Lotherton cum Aberford

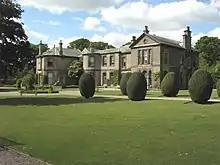
Lotherton Hall

Lotherton cum Aberford is a civil parish in the metropolitan borough of Leeds in West Yorkshire, England. The population of the civil parish (including Parlington) at the 2011 Census was 323. Until 1974 it was in the Tadcaster Rural District in the West Riding of Yorkshire.